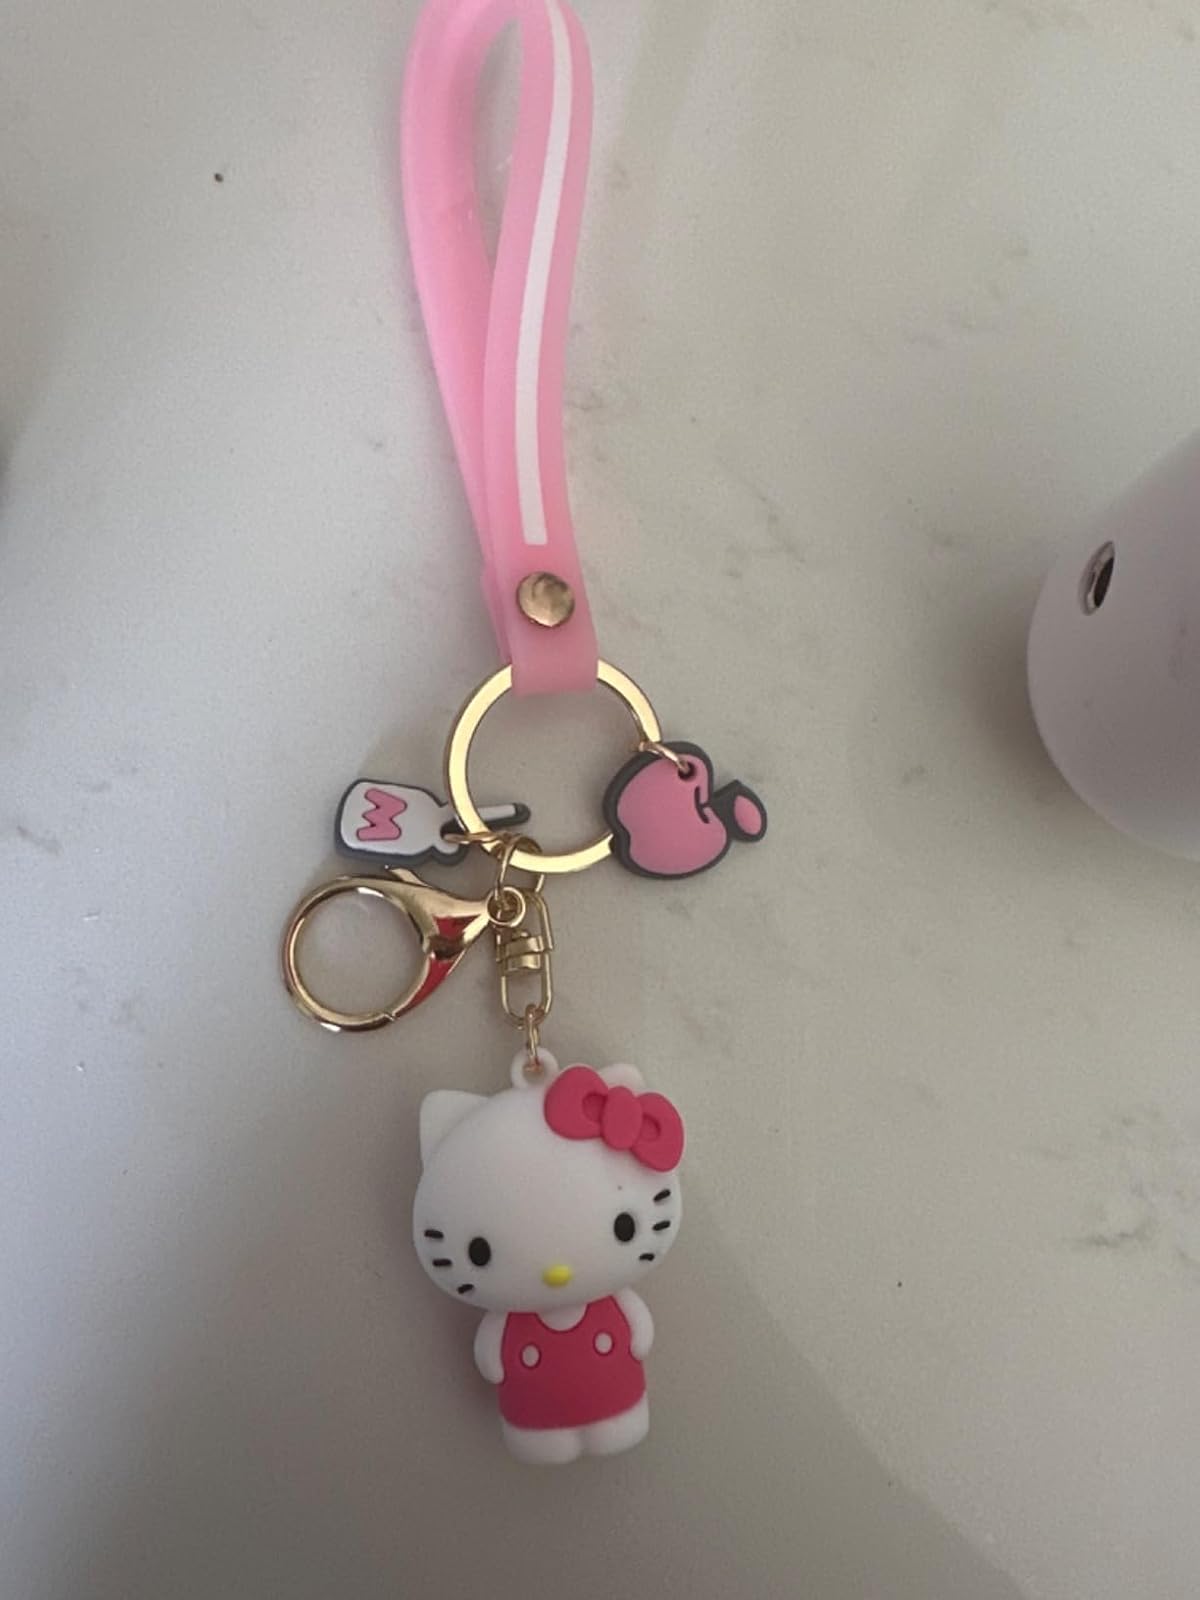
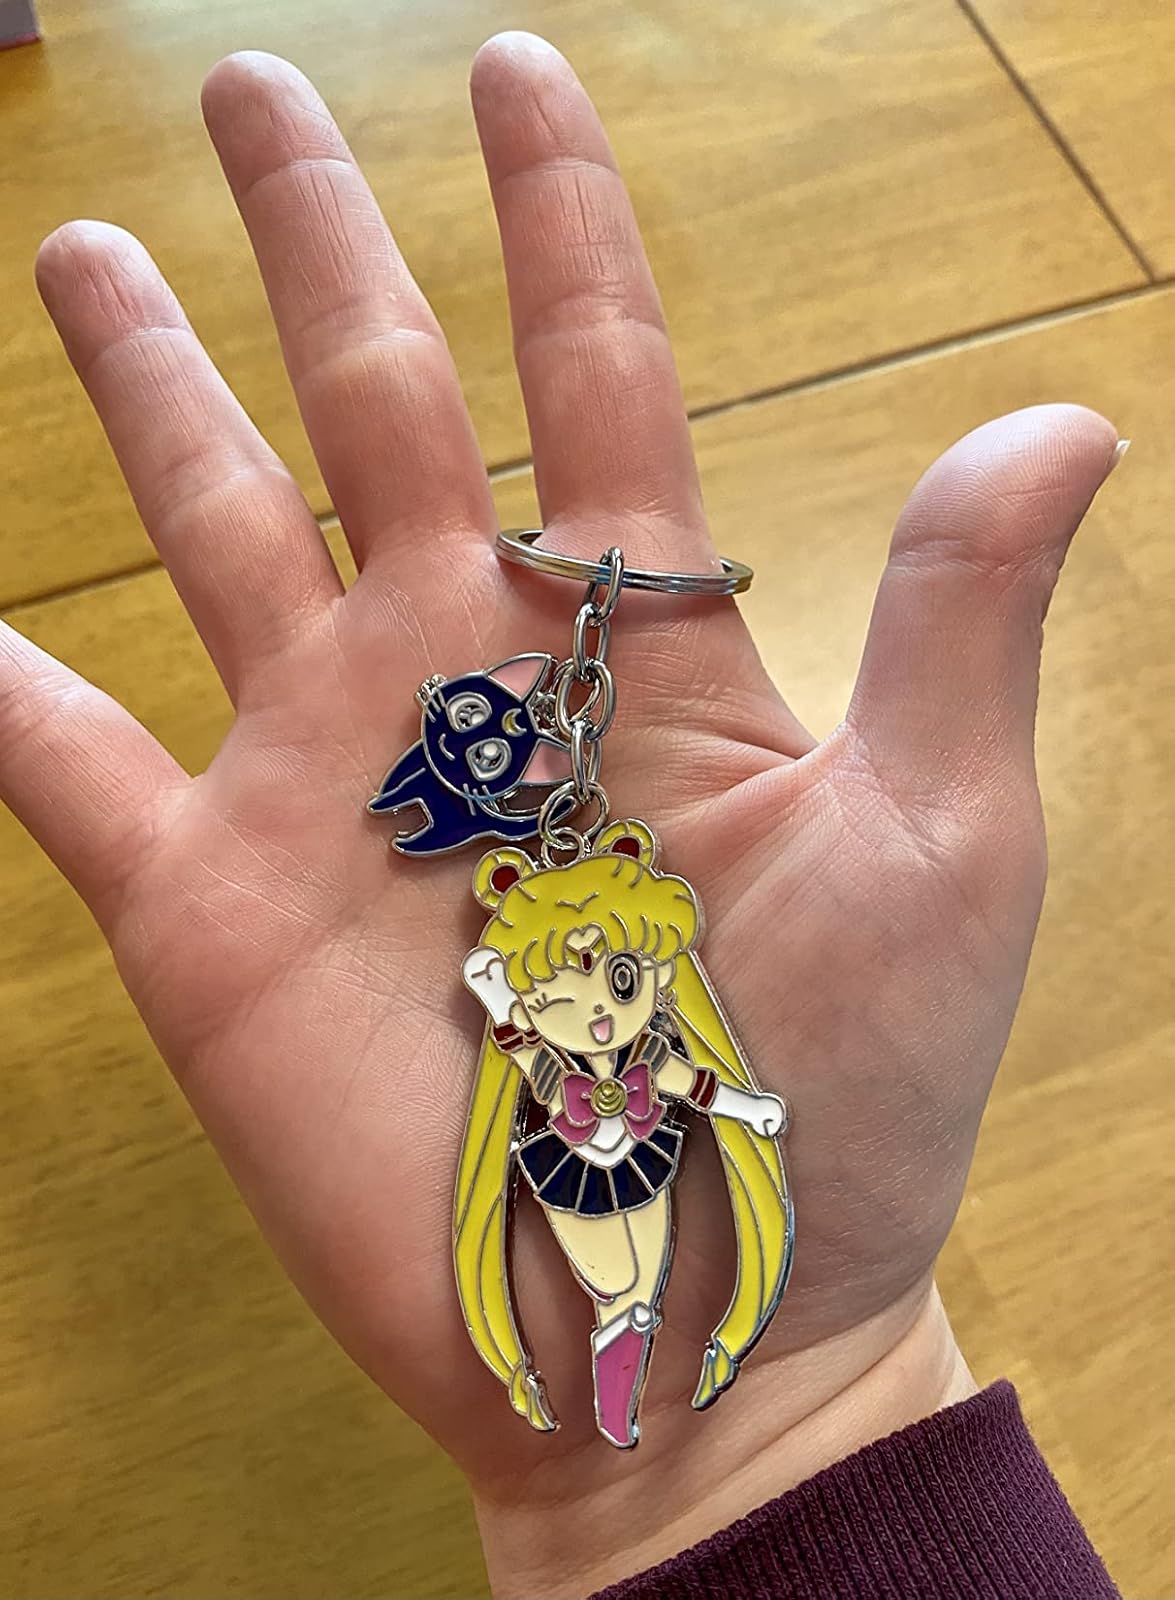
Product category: accessories_keychain
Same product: no